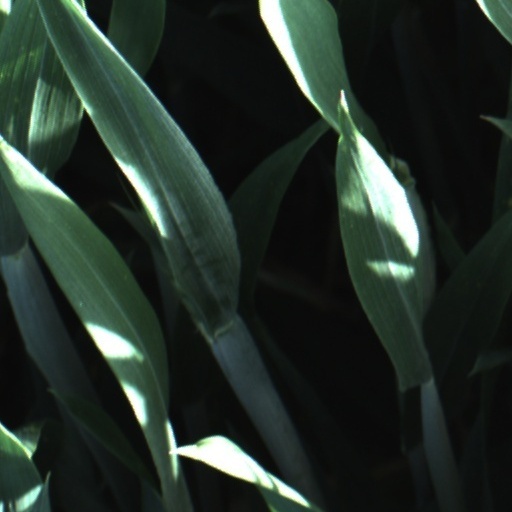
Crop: wheat